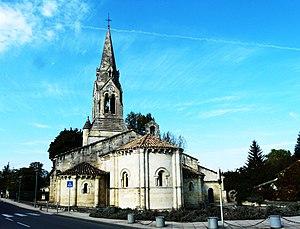
L'église Saint-Martin, Izon, Gironde, France Object location44°
Izon est une commune française du Sud-Ouest de la France située dans le département de la Gironde, en région Nouvelle-Aquitaine.